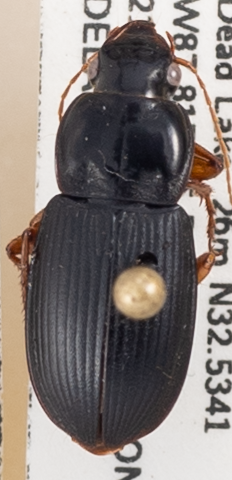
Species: Harpalus vagans
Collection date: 2021-09-21
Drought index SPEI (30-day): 1.386
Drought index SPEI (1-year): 1.416
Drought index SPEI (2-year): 2.09